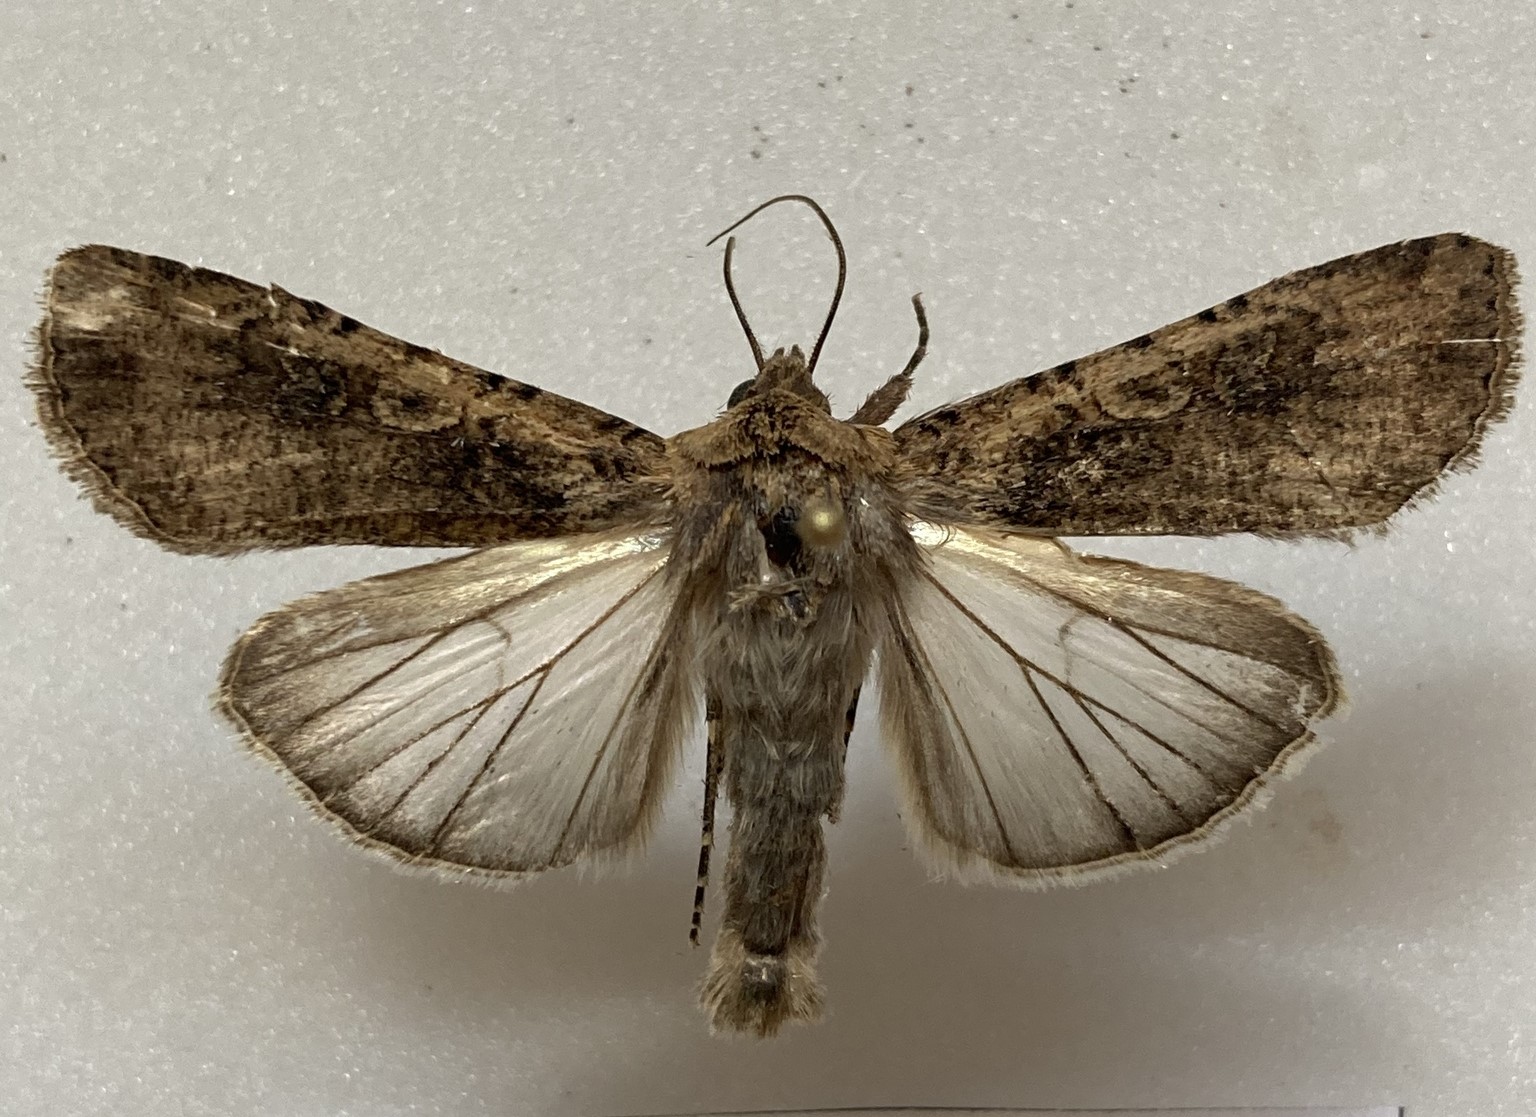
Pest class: cutworms